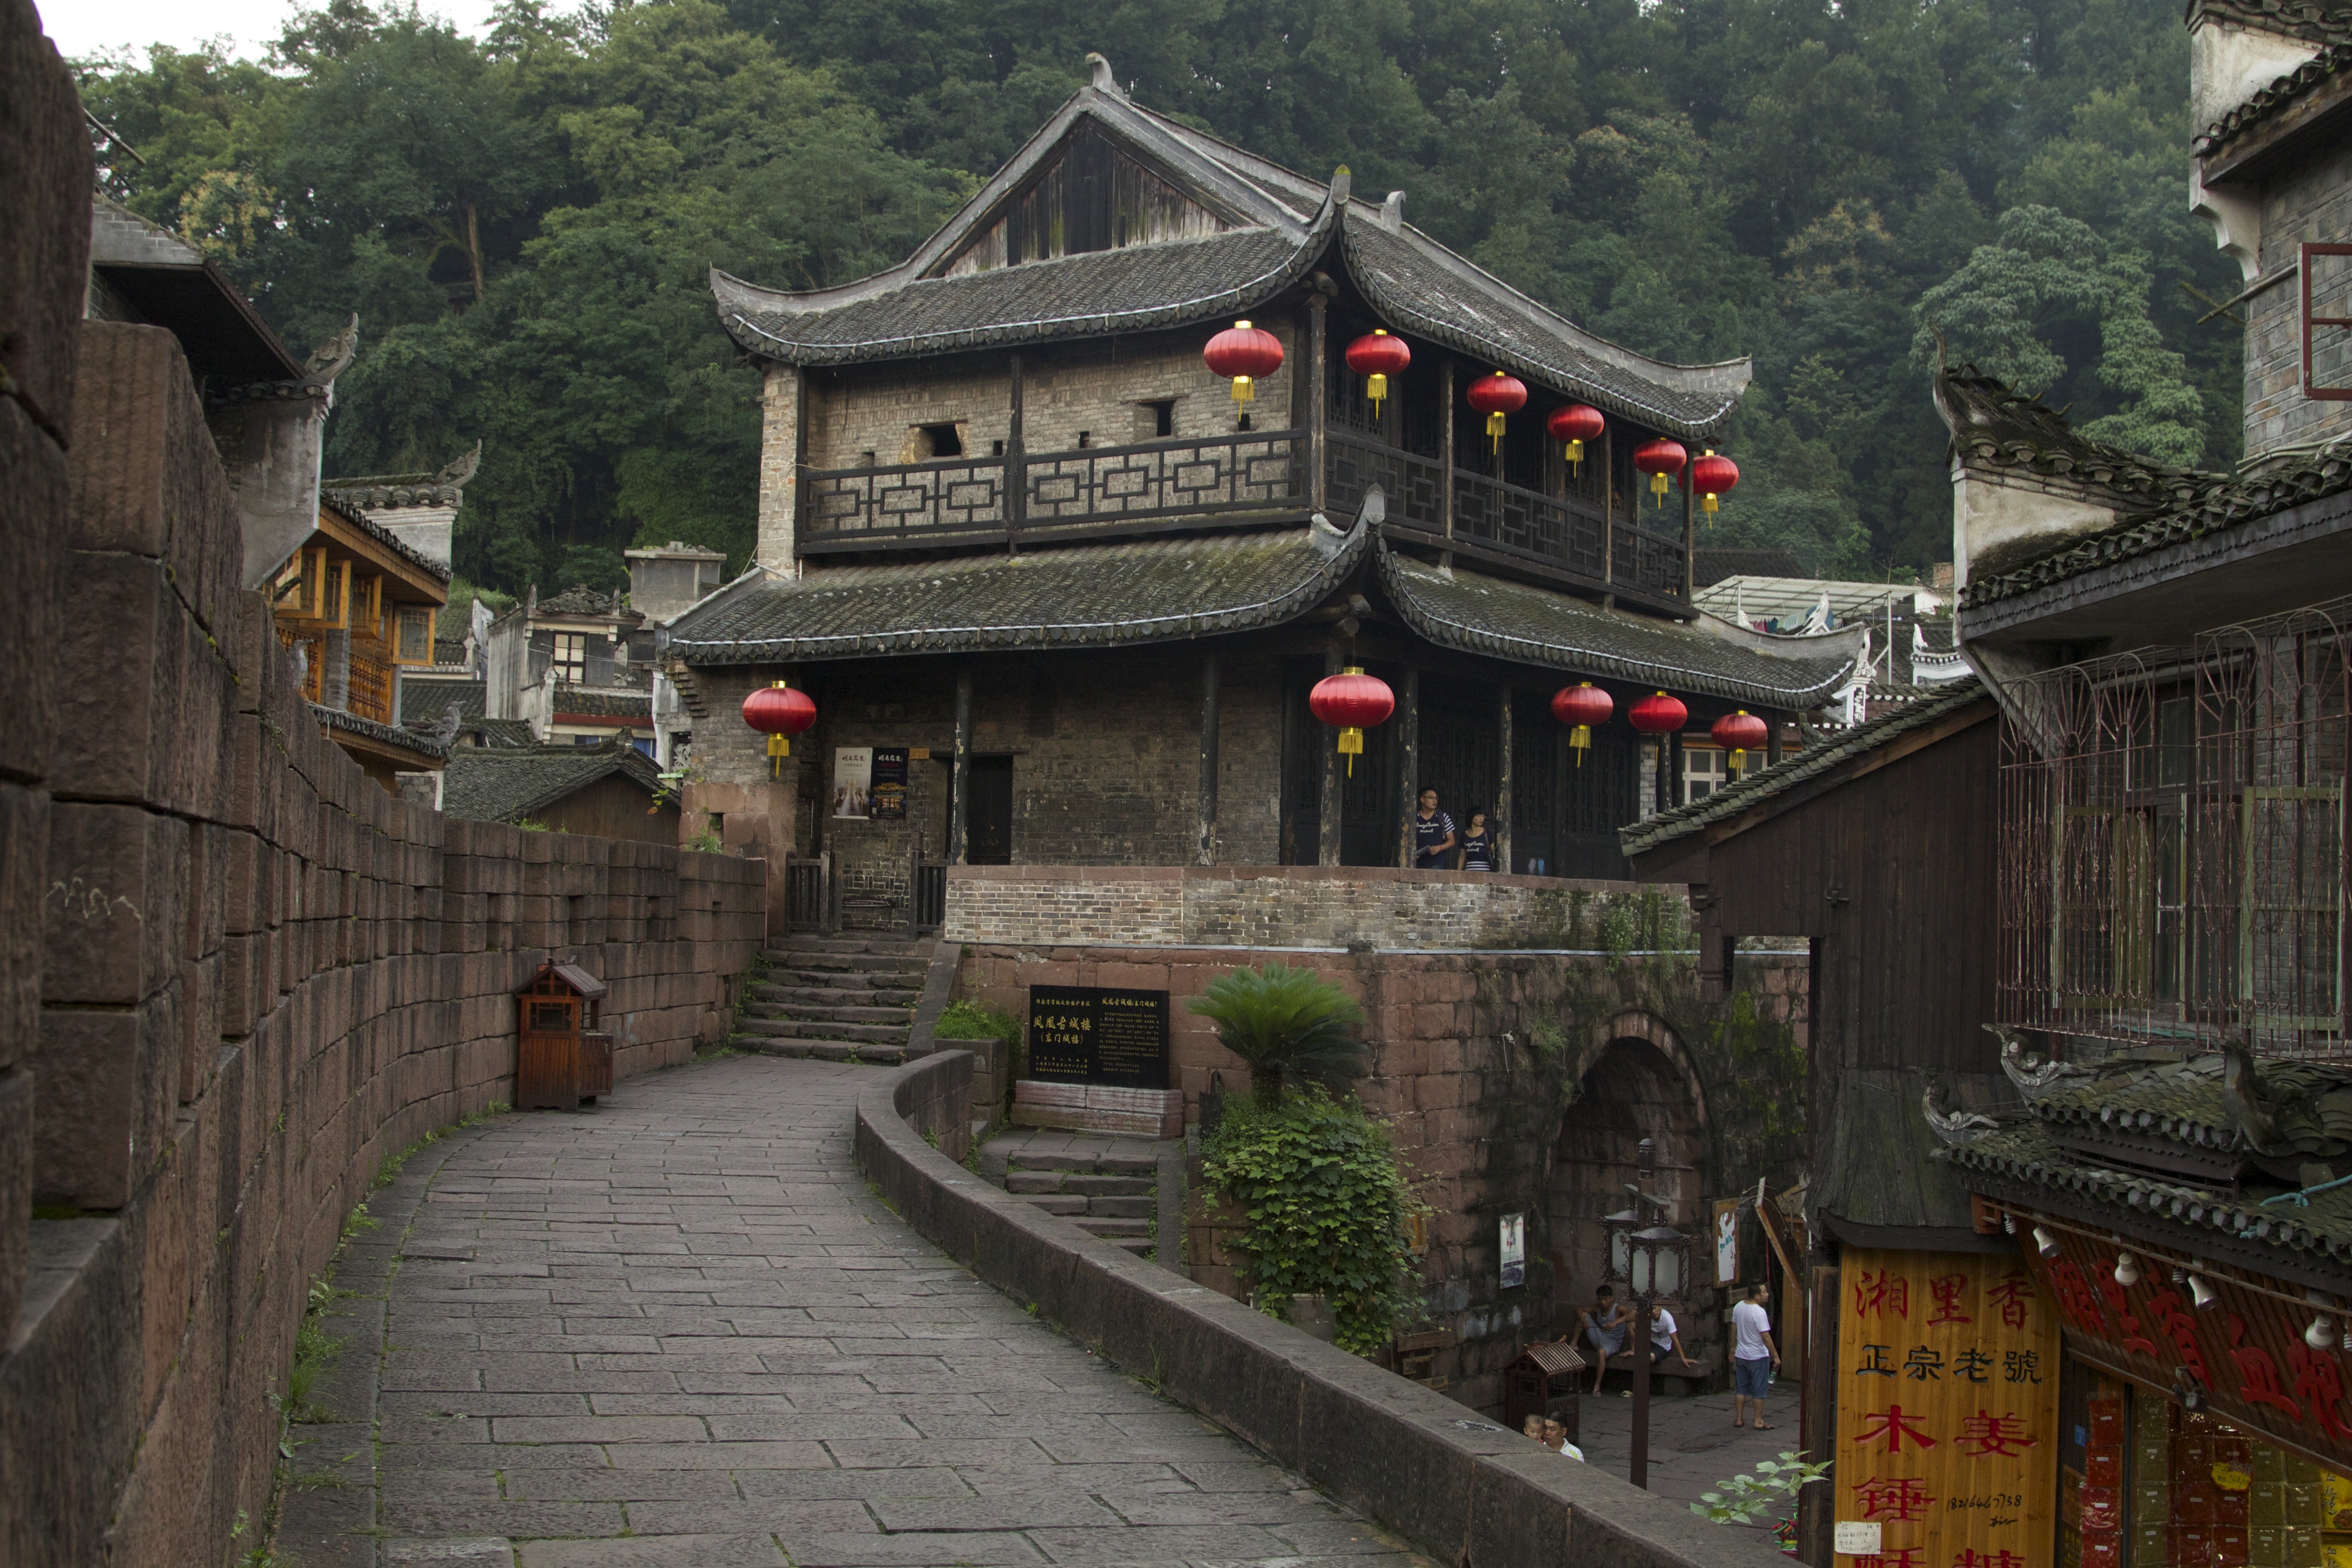
town, building, village, monastery, shrine, fenghuang, screenshot, hunan, in western hunan